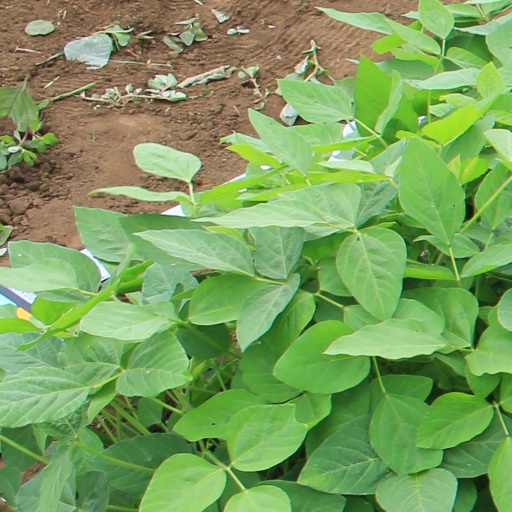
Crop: soybean